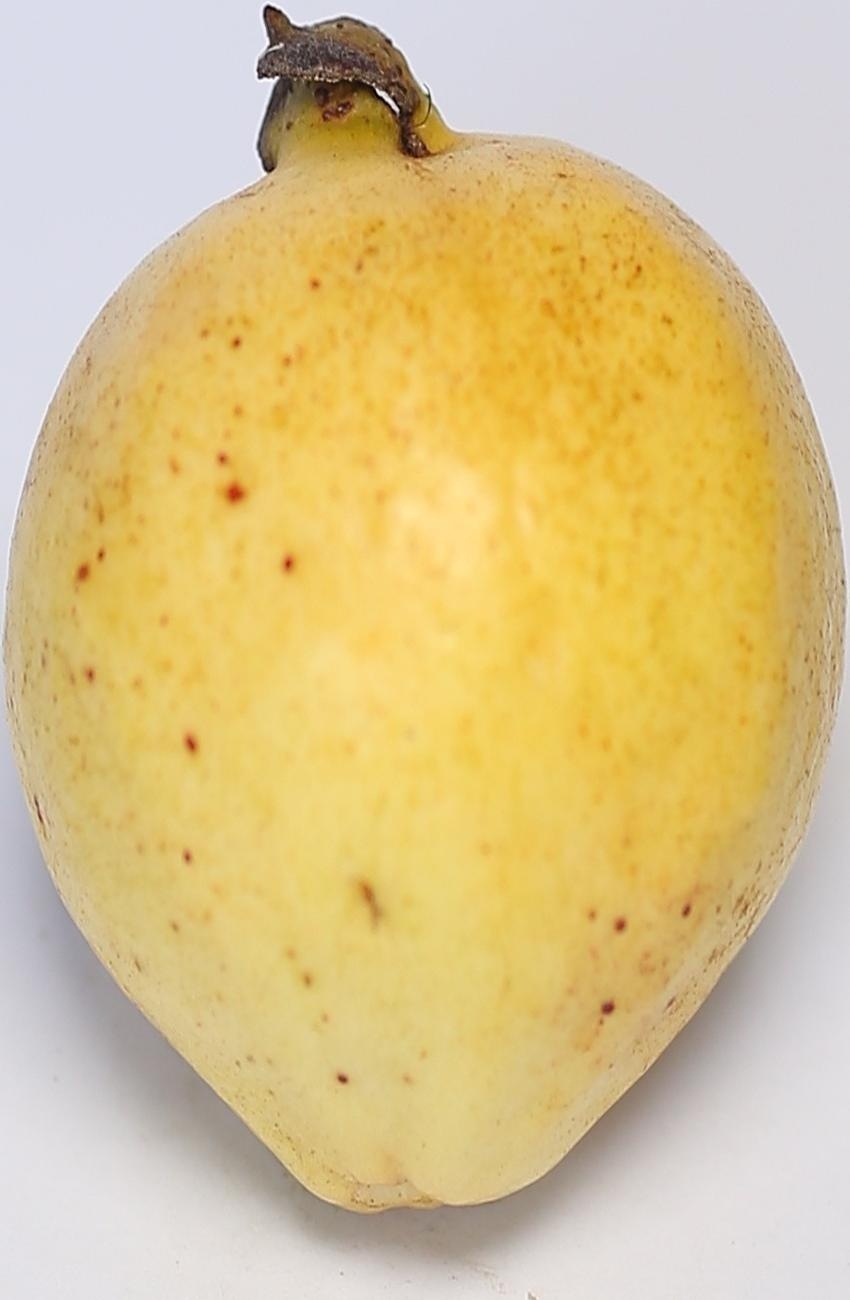
Maturity: ripe
Variety: riyali